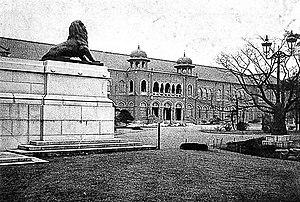
Josiah Conder, né le 28 septembre 1852 à Londres et décédé le 21 juin 1920 à Tokyo, est un architecte britannique qui fut conseiller étranger au Japon pendant l'ère Meiji. Il conçut de nombreux bâtiments publics de Tokyo, comme le Rokumeikan, et forma beaucoup d'architectes japonais qui devinrent plus tard reconnus. Il est surnommé au Japon le "père de l'architecture moderne japonaise".